Manchester city centre

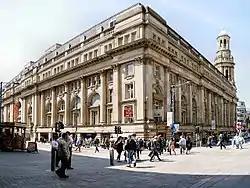
The Royal Exchange Building which is home to the Royal Exchange theatre.

Piccadilly is the transport interchange of the city centre with rail, tram and bus services all within a five-minute walk. The area is typically busy with pedestrians commuting to and from the city centre. The area is dominated by Piccadilly Gardens. It is the largest public square in the centre which was redeveloped in the early 2000s but not to a universally positive reception. For over 150 years Manchester Royal Infirmary was located on the site but closed in 1914. A few years after closure the hospital was demolished and public space was created with a landscaped garden set into the ground – hence the name. The area has a dedicated tram station and bus station which has over 20 stands. Most of the stands are located on the south-west side of the square with the rest on the north side.